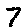
Label: 7